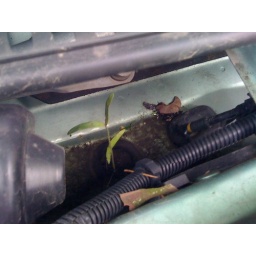
Little forest in my car